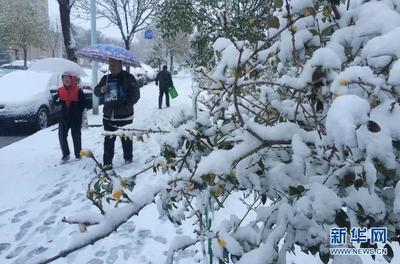
Weather: snow or frosty